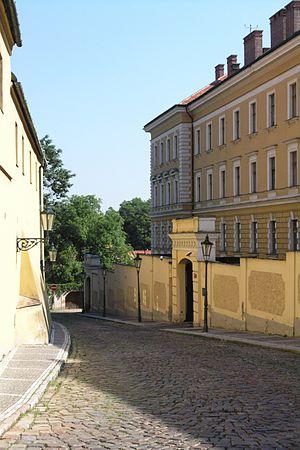
La rue Kapucínská à Hradčany à Prague relie la place Loretánské au petit quartier de Novy Svet. Son nom vient du plus ancien monastère capucin de Bohême fondé en 1600.